Flora of Lithuania

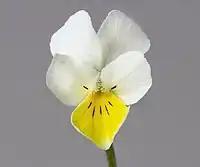
"Viola arvensis"

Crop weeds in Lithuania include "Hordeum vulgare" (spring barley), "Capsella bursa-pastoris, Chenopodium album, Papaver rhoeas, Sinapis arvensis, Spergula arvensis", and "Viola arvensis". "Galinsoga parviflora" is one of the most troubling invasive species.